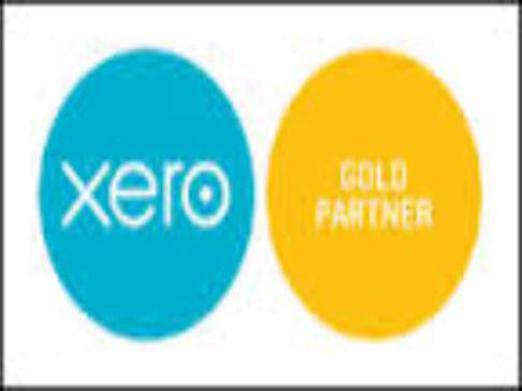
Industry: Others